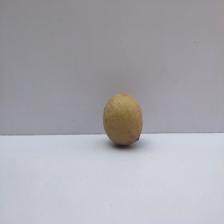
Size: Small